Bliss Tweed Mill

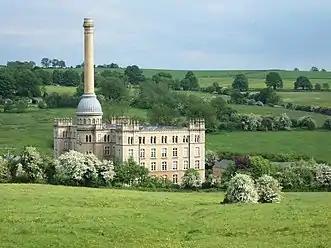
Bliss Mill, built in 1872

Bliss Tweed Mill is a former mill for the manufacture of tweed. It is located on the edge of Chipping Norton, Oxfordshire, United Kingdom. It became a Grade II* listed building in 1980 as a distinctive work of British industrial architecture.